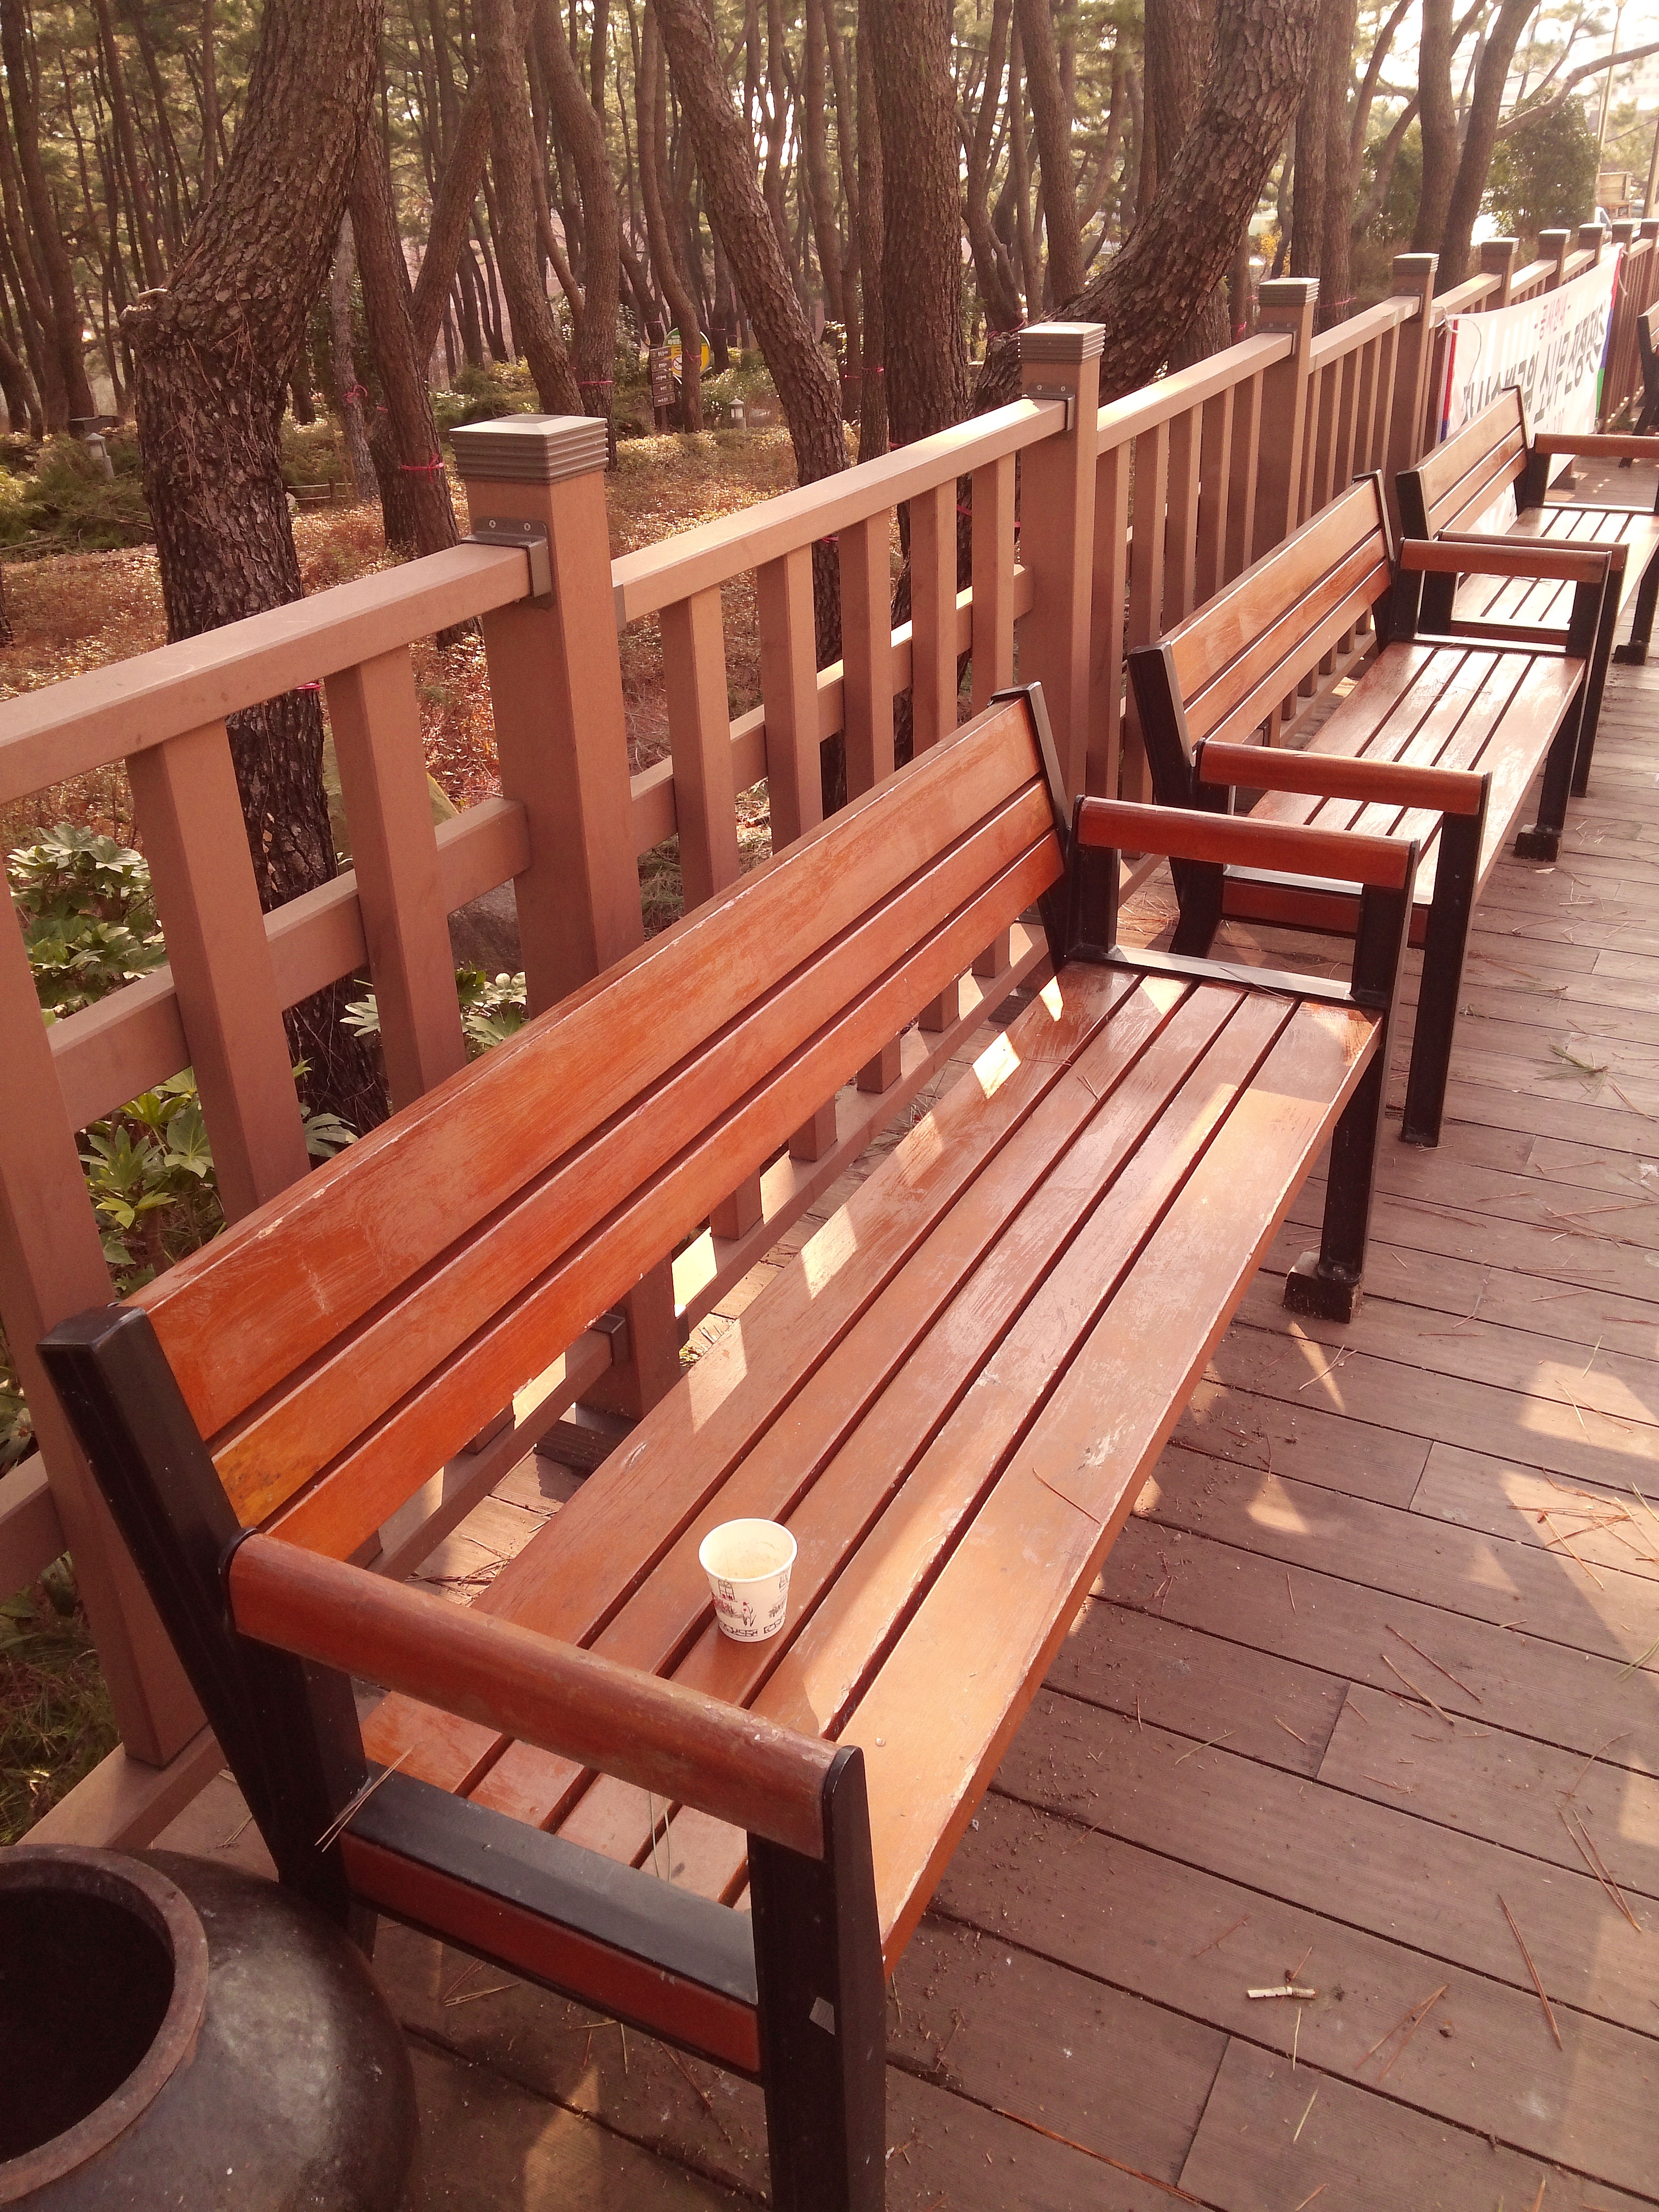
deck, wood, bench, chair, furniture, hardwood, break, outdoor structure